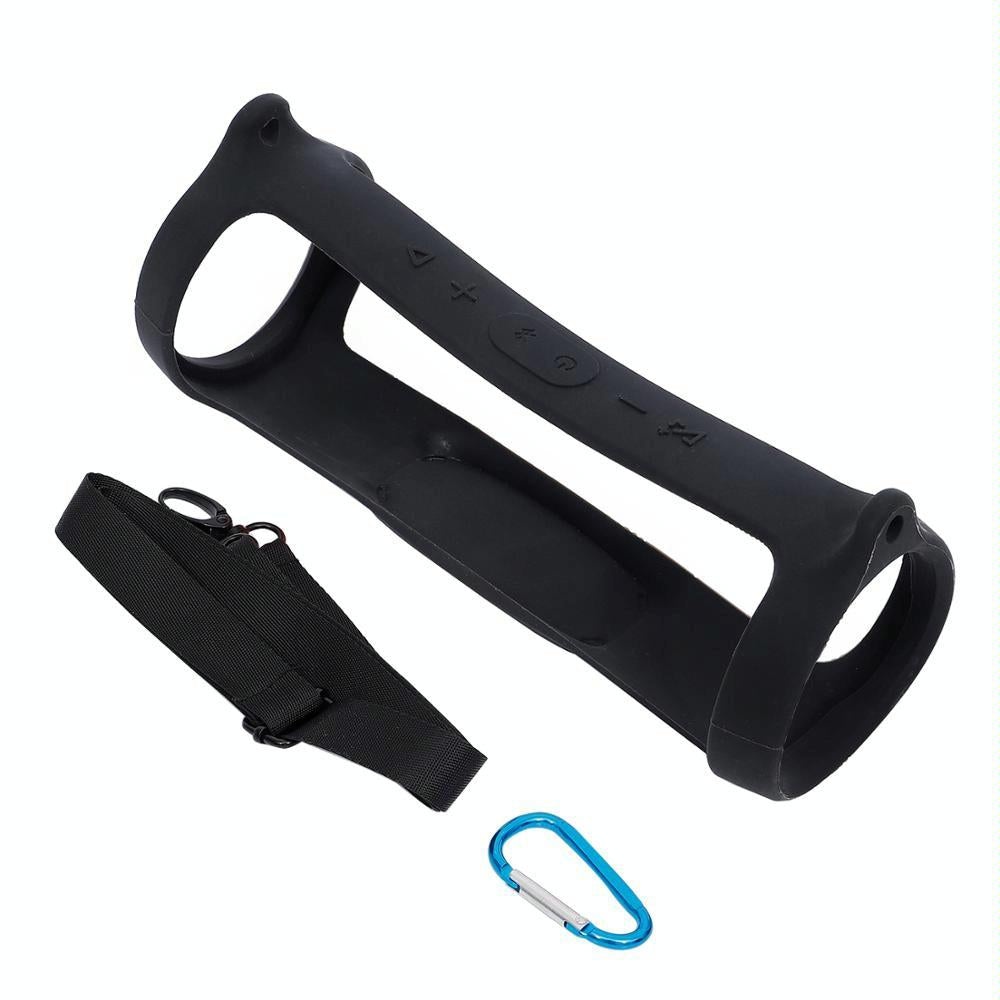
Jbl Charge 4 Speaker Cover with Strap & Carabiner - Portable Silicone Protection - Black
Features: • Soft and easy to carry • Provides protection from scratches and dents • Durable silicone structure protects from drops and impacts • Can be clipped onto a bag or hung in a tent • Direct access to multimedia controls, buttons, and charging port Specifications: • Material: Silicone • Compatible with Jbl Charge 4 Portable Wireless Bluetooth Speaker • Size: 220 X 95 X 95Mm Package Includes: • 1 x For Jbl Charge 4 Bluetooth Speaker Portable Silicone Protective Cover With Shoulder Strap Carabiner Returns, Refunds, and Replacements: Products that are received faulty, damaged, or not as described are eligible for a return, refund, or replacement by Australian Consumer Law (ACL). We are committed to ensuring that all products meet the standards of quality and reliability expected by our customers. However, please note that we do not accept returns or provide refunds for Changes of Mind (COM). We encourage you to carefully consider your purchase to ensure it meets your needs and expectations. Delivery Timeframe: Please note that we cannot guarantee an exact delivery date. The estimated delivery timeframes exclude weekends, public holidays, and any potential delays caused by local shipping carriers due to network congestion, natural disasters (such as floods or bushfires), or other unforeseen circumstances. 8-12 Working Days (approximately) across Australia
Brand: Deal Gurus Online
Category: Electronics > Audio > Audio Accessories > Speaker Accessories > Speaker Bags, Covers & Cases